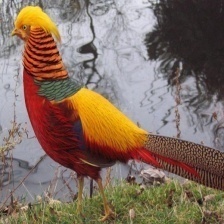
Species: GOLDEN PHEASANT
Scientific name: CHRYSOLOPHUS PICTUS